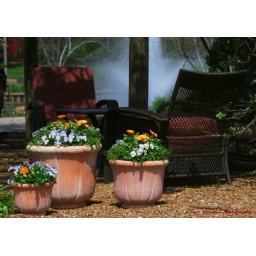
The perfect spot to sit and relax; sunshine on the flowers, shade covering the seats and a water fountain in the distance.